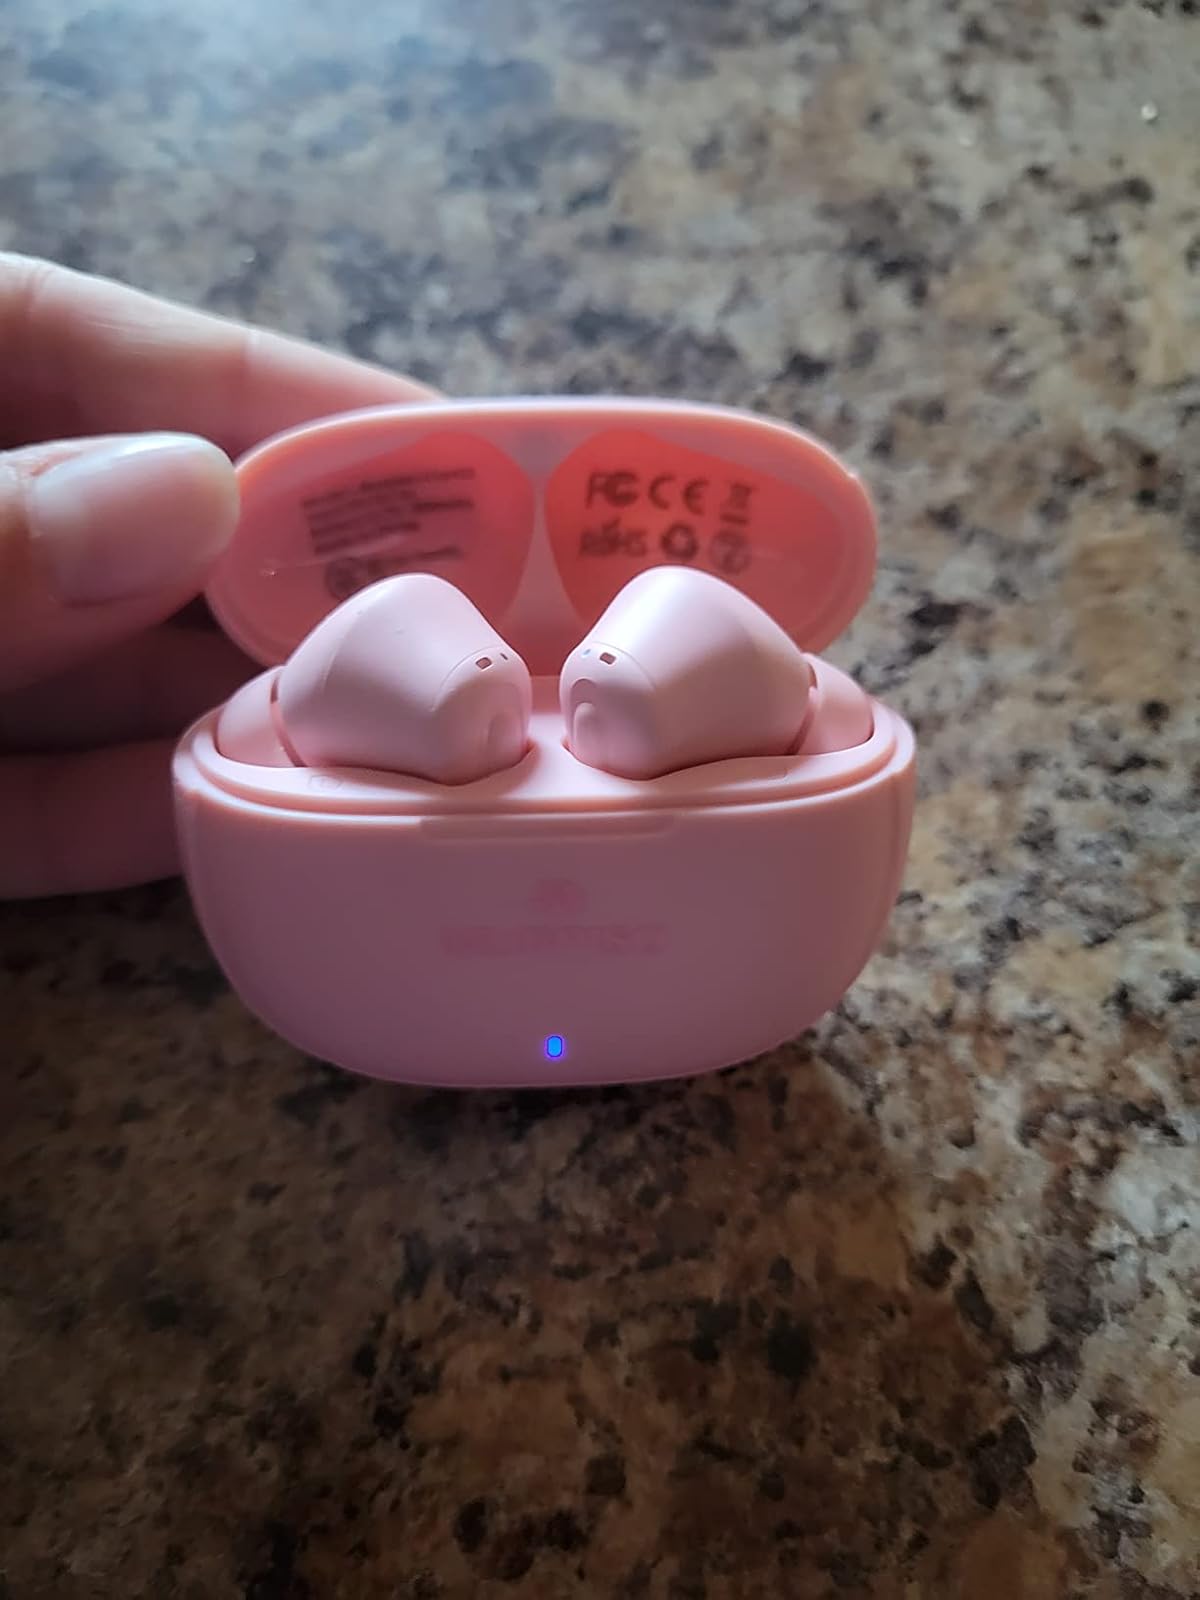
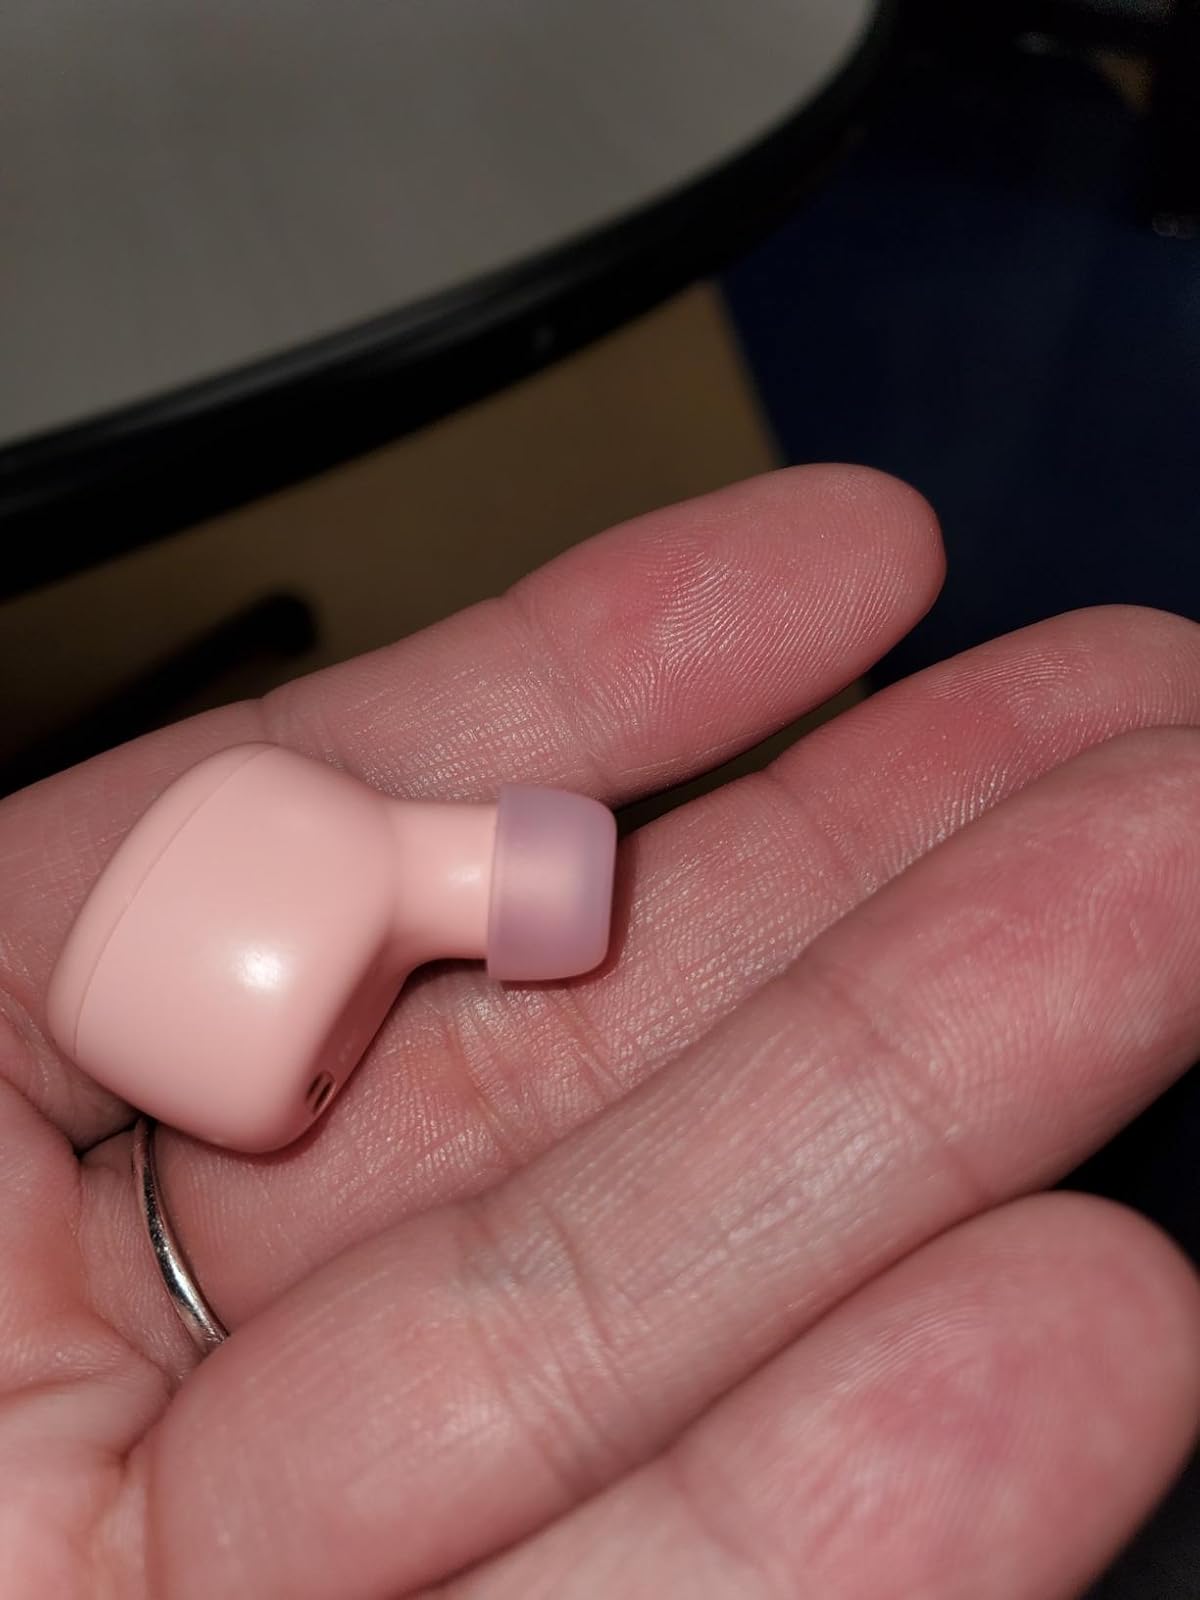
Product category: earbuds
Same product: no